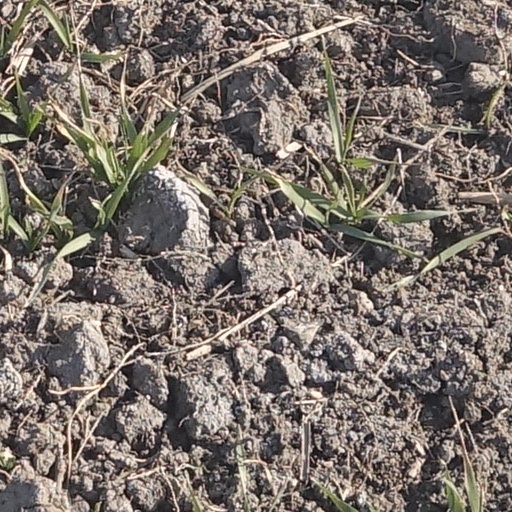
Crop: wheat